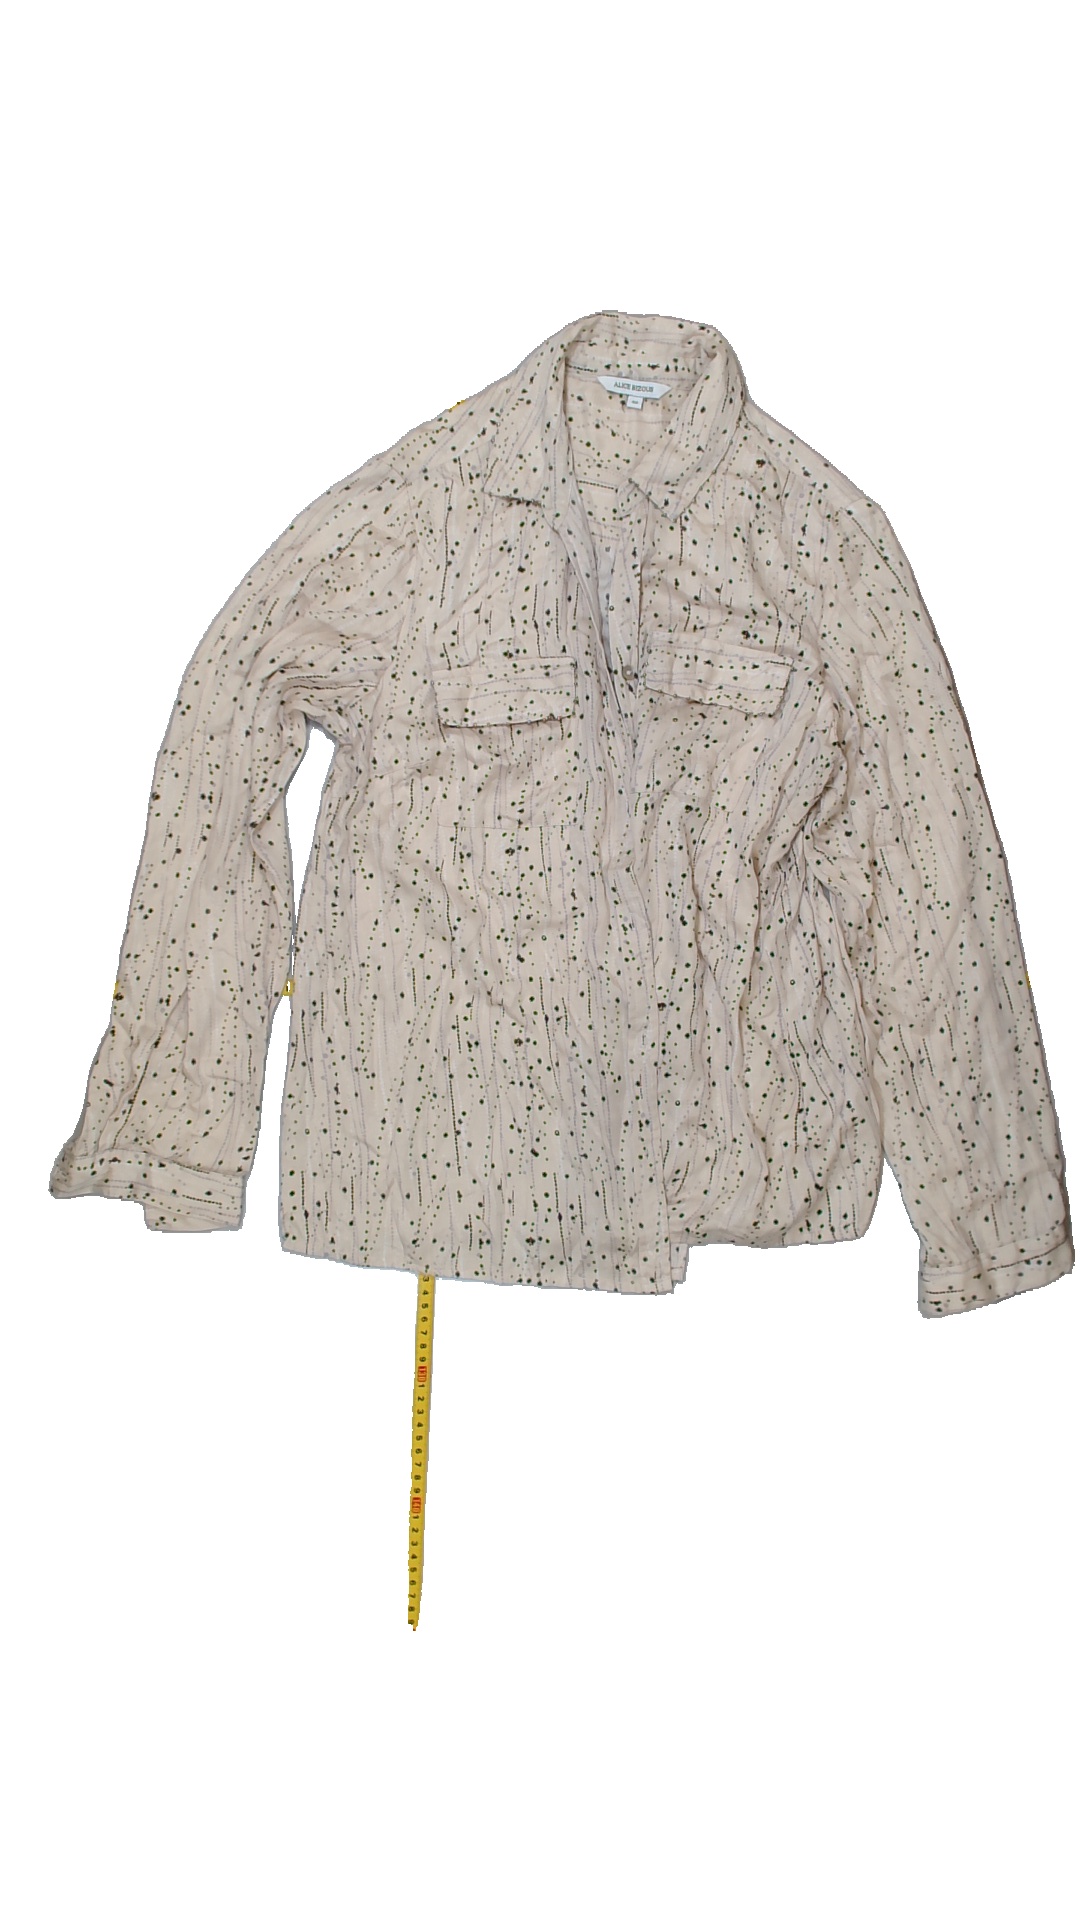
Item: Shirt (Ladies)
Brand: Alice Bizous (joy)
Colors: Multicolor
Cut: Collar
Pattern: Dots
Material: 93 Viscose 7% cont?
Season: All
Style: No trend
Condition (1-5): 5
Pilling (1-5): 5
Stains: No
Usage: Reuse
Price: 100-150